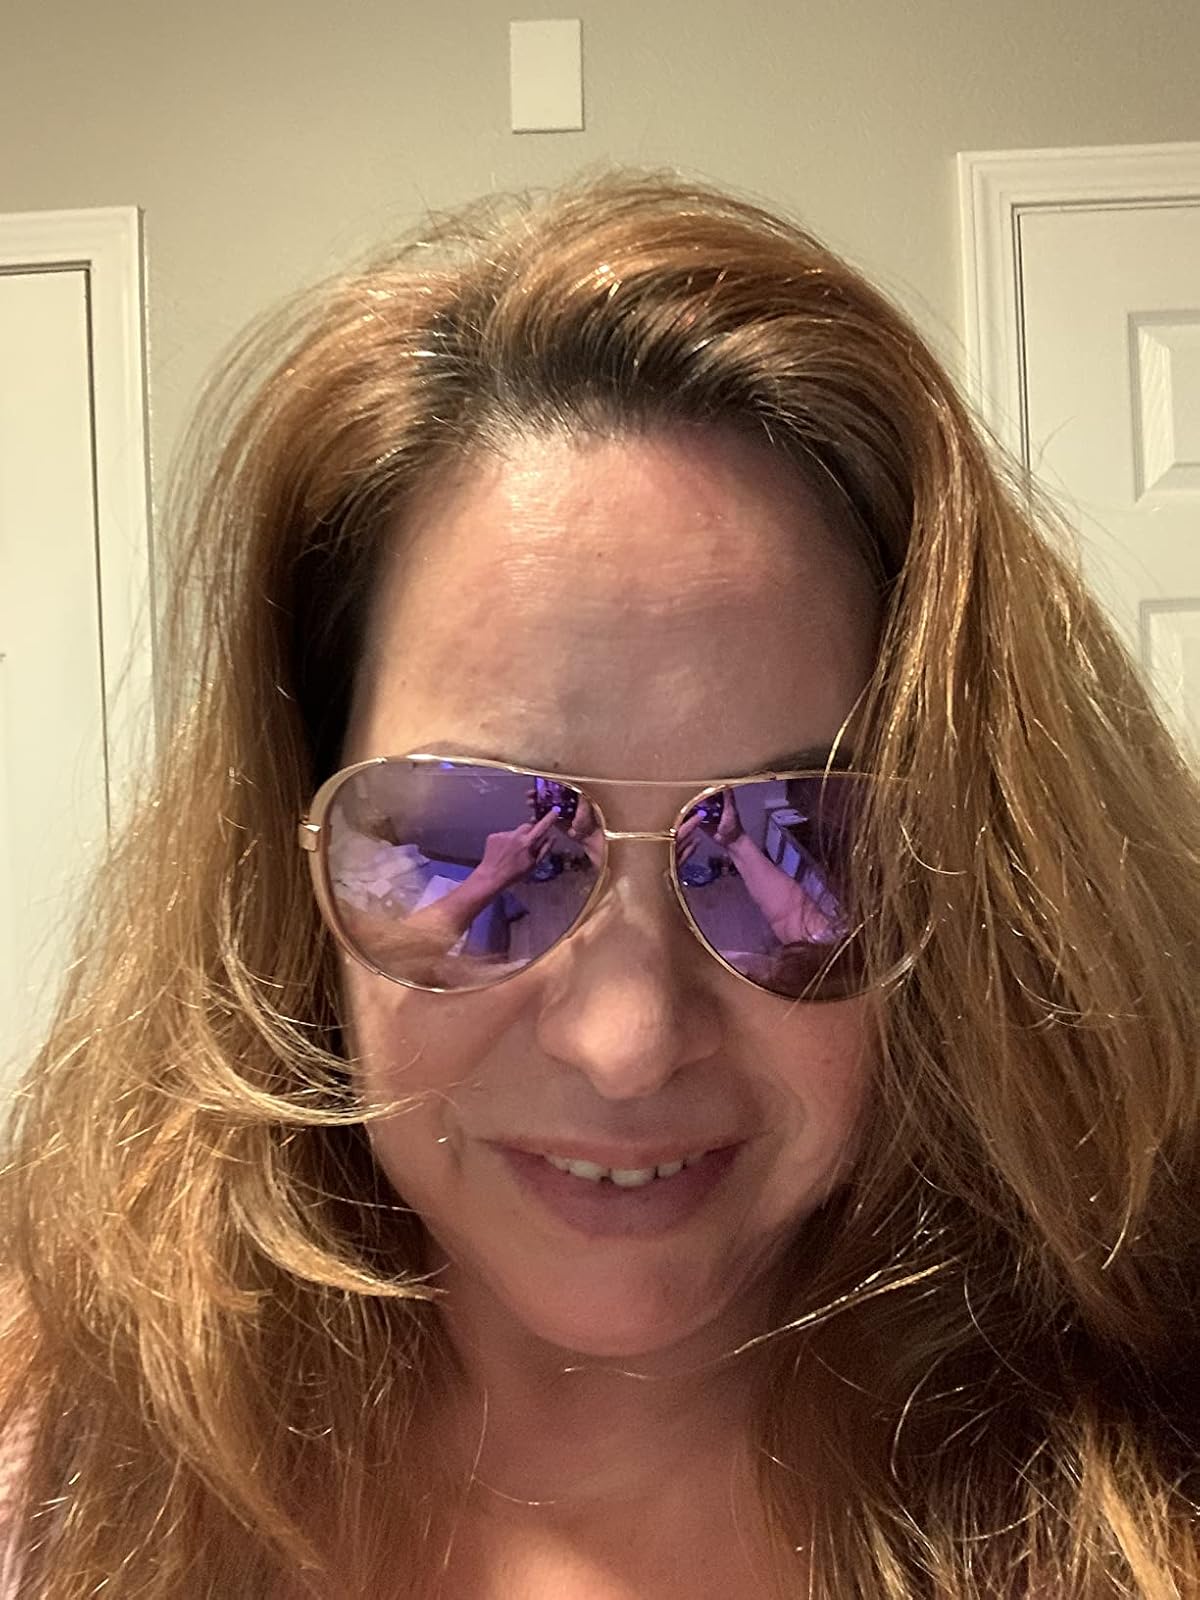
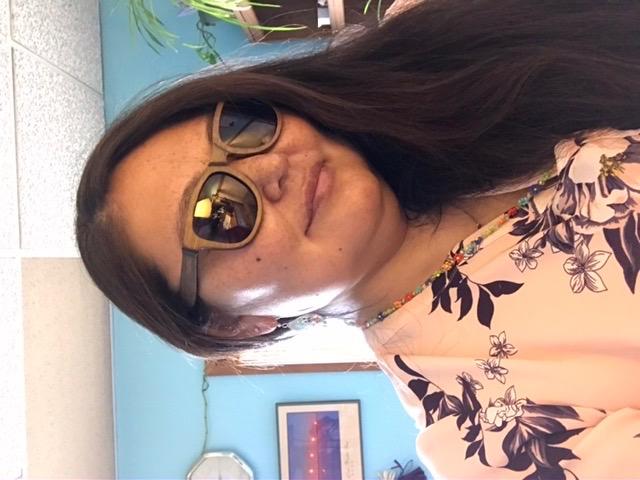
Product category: accessories_sunglasses
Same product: no